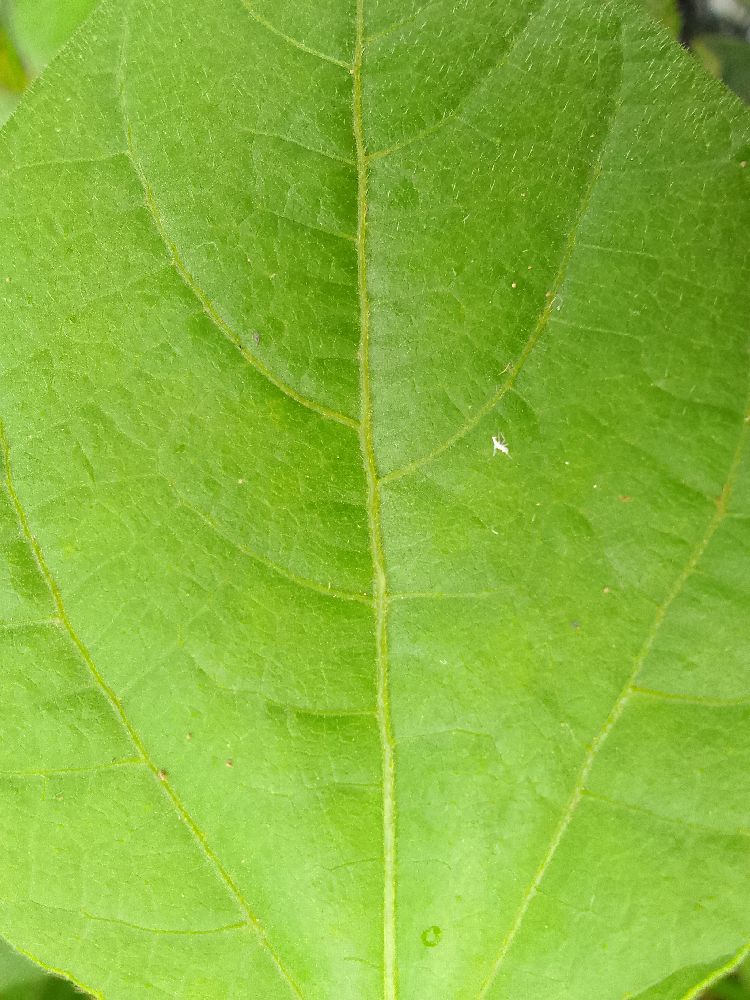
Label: healthy